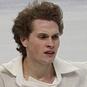
Age: 19